Seattle roll
Also known as:
fa - Persian: سیاتل رول
ja - Japanese: シアトルロール
ms - Malay: Gulungan Seattle
yue - Cantonese: 西雅圖壽司卷
Category: rice, seaweed (rice roll)
Cuisine: American
Associated cuisines: American
Area: Seattle, Washington
Countries: United States
Region: Northern America

A rice roll dish consists of raw salmon and cream cheese, usually along with cucumber and/or avocado, and sometimes masago or tobiko(fish roe)

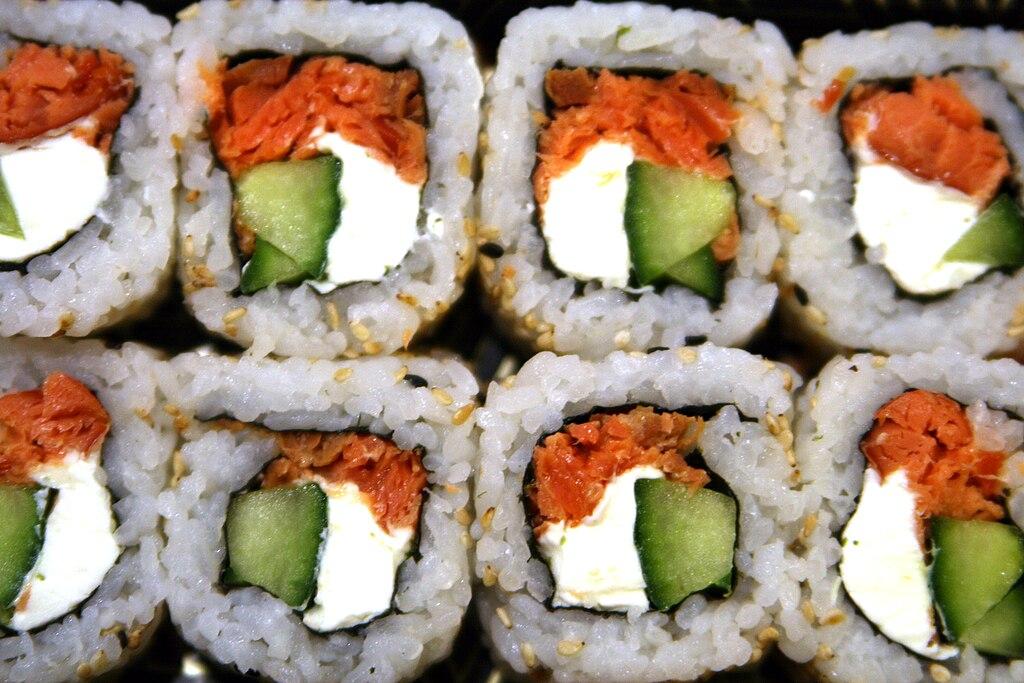